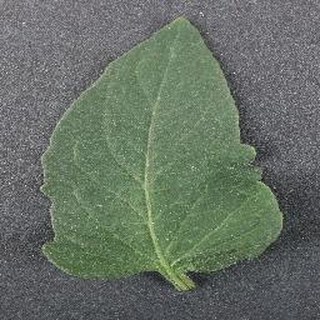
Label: healthy_tomato